Buffalo Creek (West Branch Susquehanna River tributary)

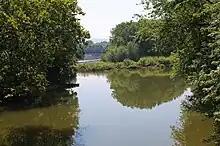
Buffalo Creek looking downstream near its mouth

Buffalo Creek begins in Hartley Township, in Union County, near the Union County/Centre County border. It flows east and slightly north between Buffalo Mountain and Branch Mountain before falling steeply through two geographical features known as the Gooseneck and Buffalo Gap. The creek then turns southeast and flows out of Hartley Township. Upon leaving Hartley Township, the creek enters Lewis Township and meanders eastward, south of Jones Mountain. It passes through the Mifflinburg Reservoir. The creek then flows into southern West Buffalo Township and northern Mifflinburg. Shortly before exiting West Buffalo Township, Buffalo Creek picks up its tributary North Branch Buffalo Creek and briefly turns northwards before turning eastward again and leaving the township.